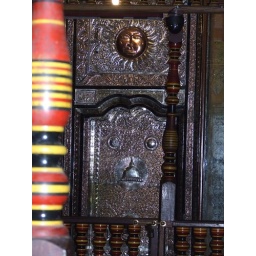
The golden tooth lies in its casket behind these doors which are only open for a short time.